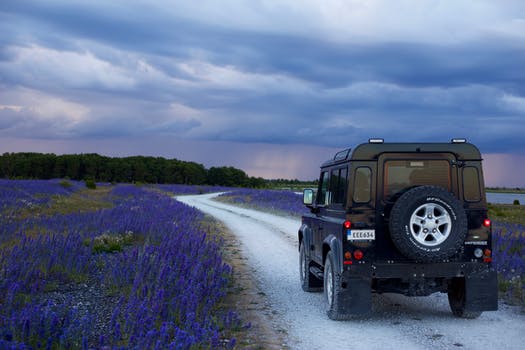
Label: No Watermark